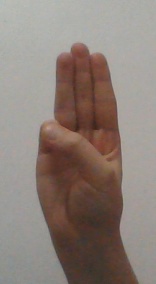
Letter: thaa